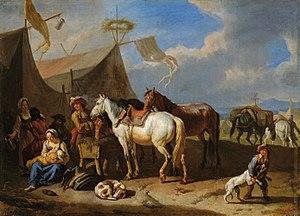
Pieter van Bloemen, surnommé Standaart ou Stendardo, baptisé le 17 janvier 1657 à Anvers et mort le 6 mars 1720 dans la même ville, est un peintre flamand. Il est le frère ainé de deux autres peintres, Jan Frans van Bloemen et Norbert van Bloemen.